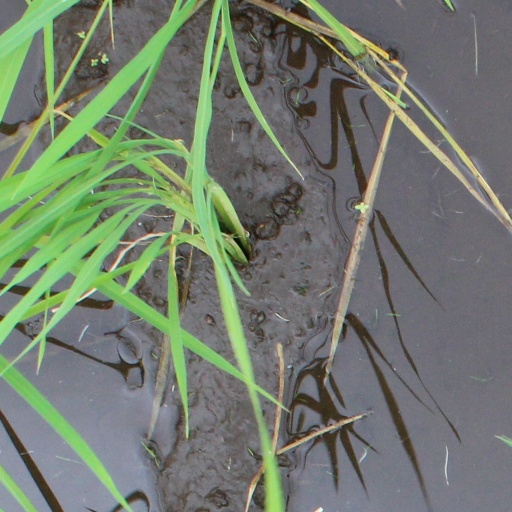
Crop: rice